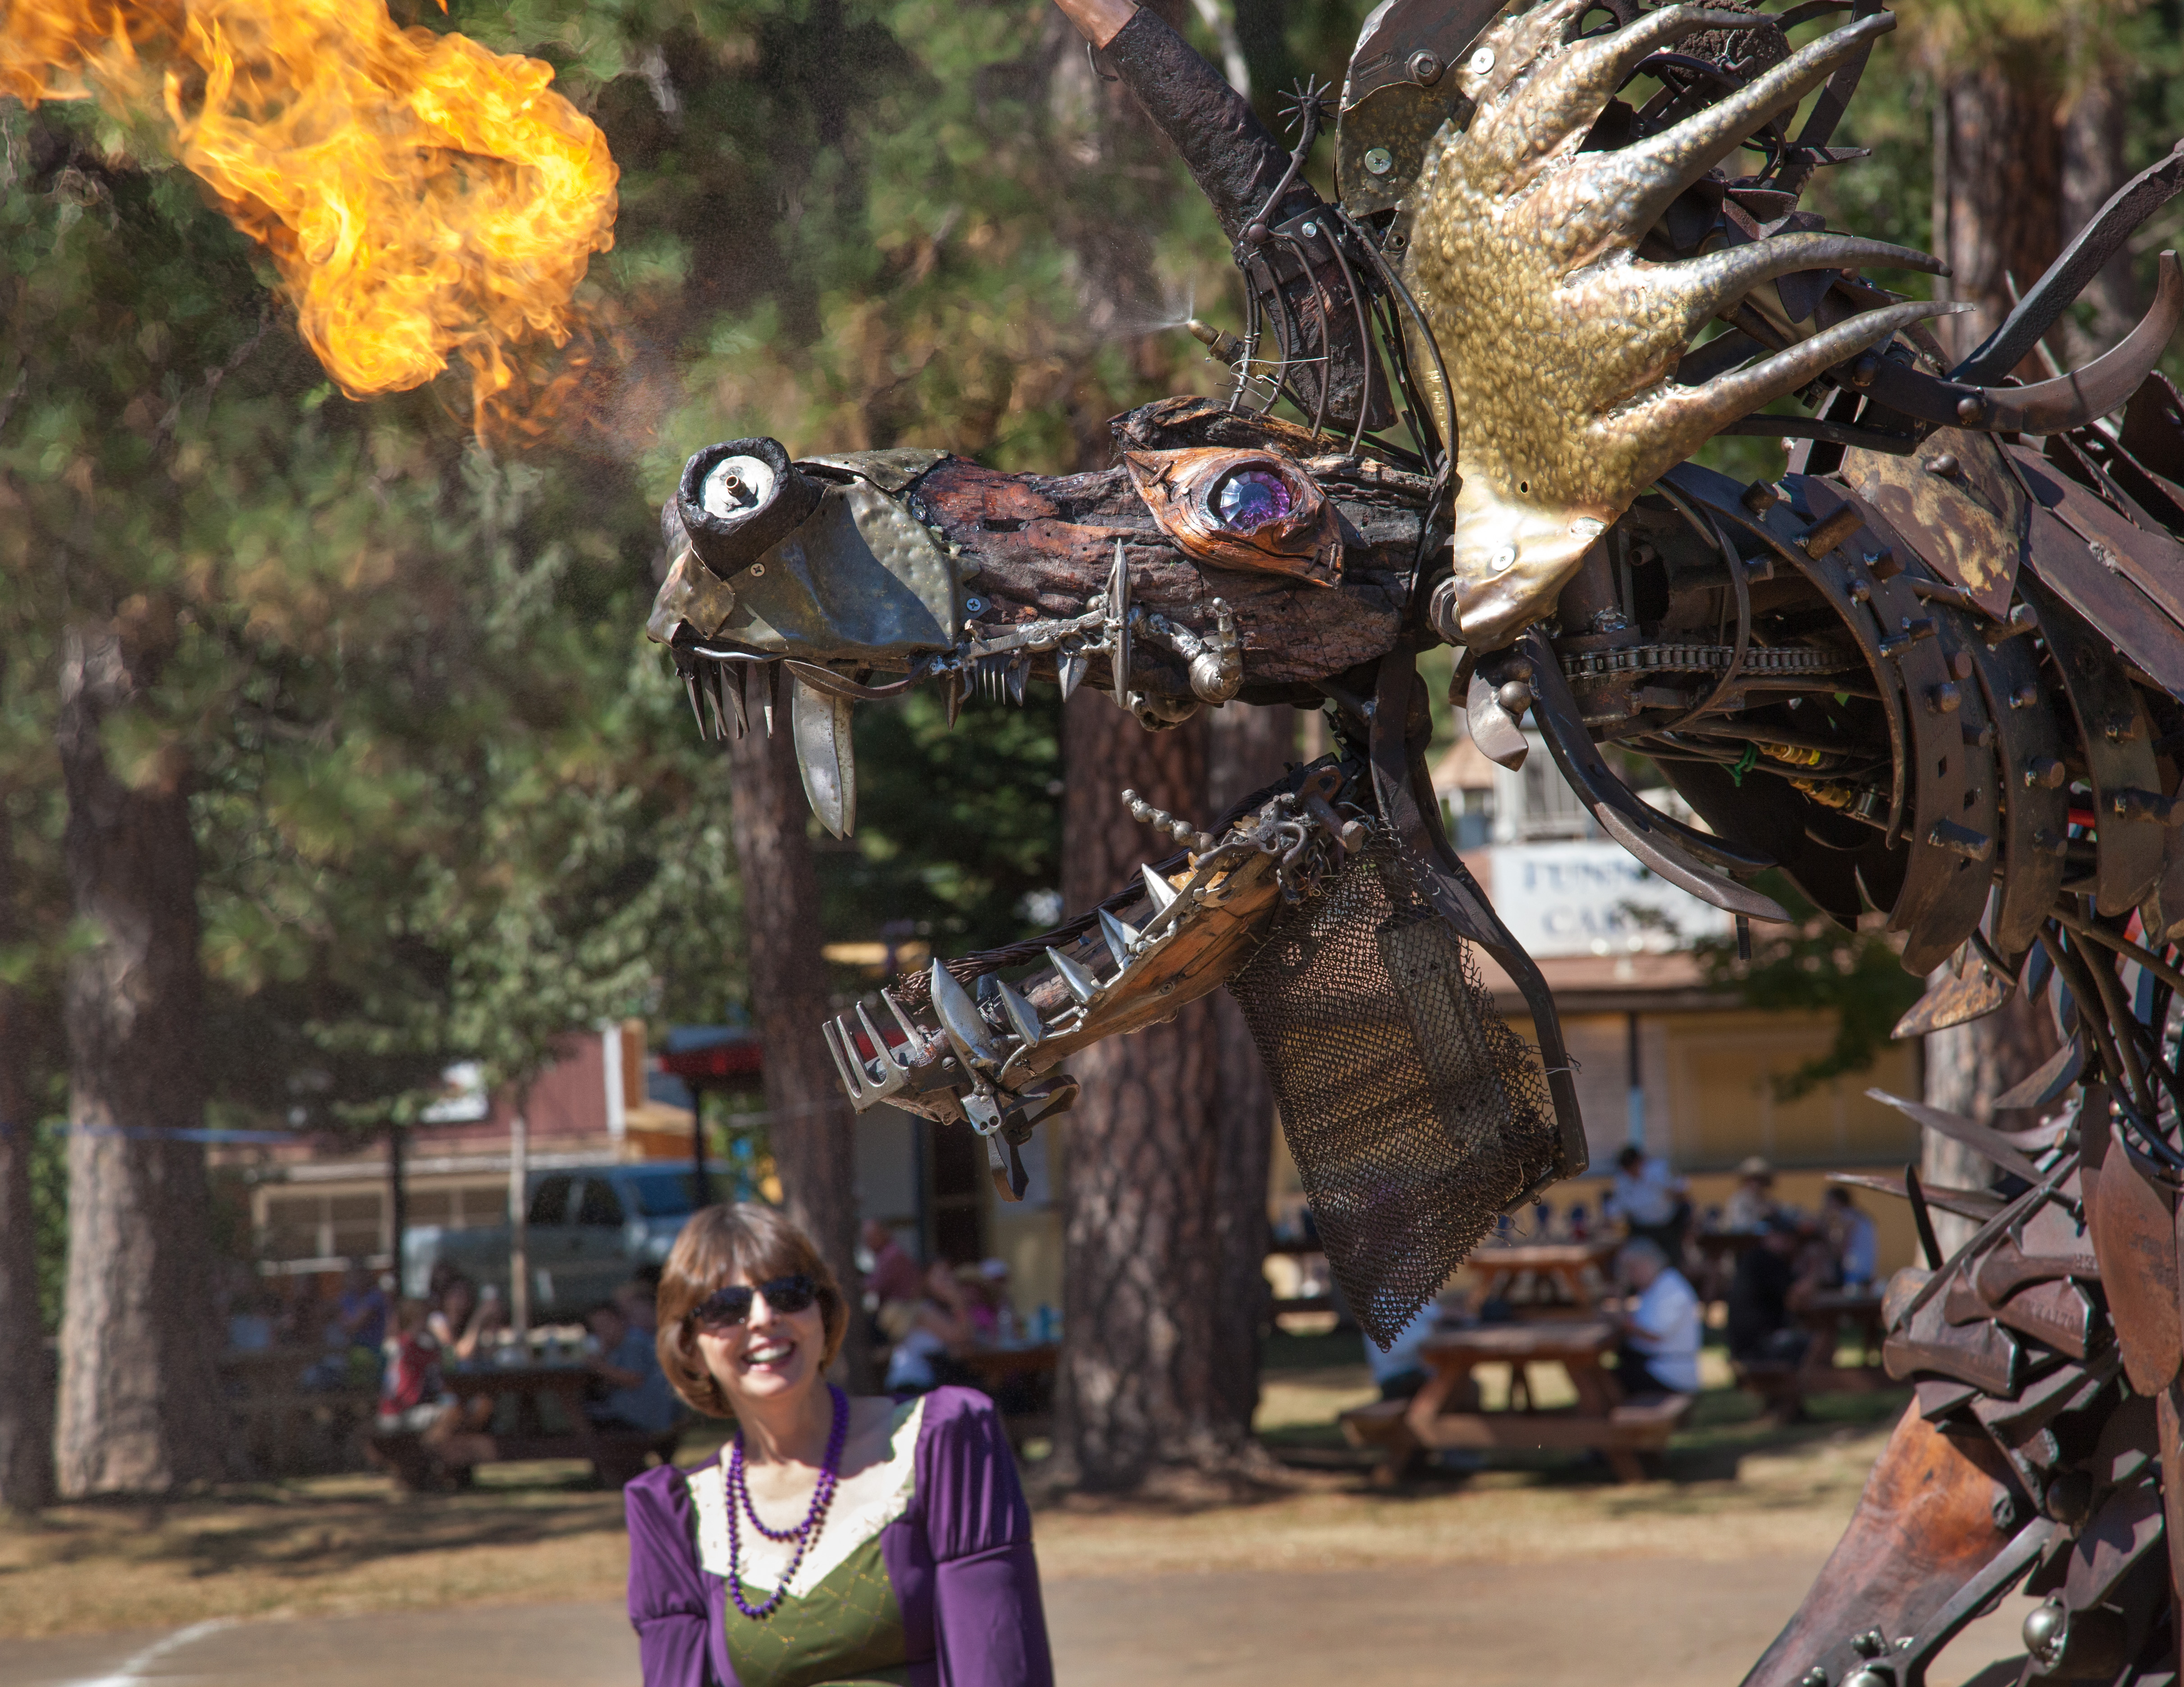
fire, sculpture, dragon, screenshot, nevadacounty, firefirefire